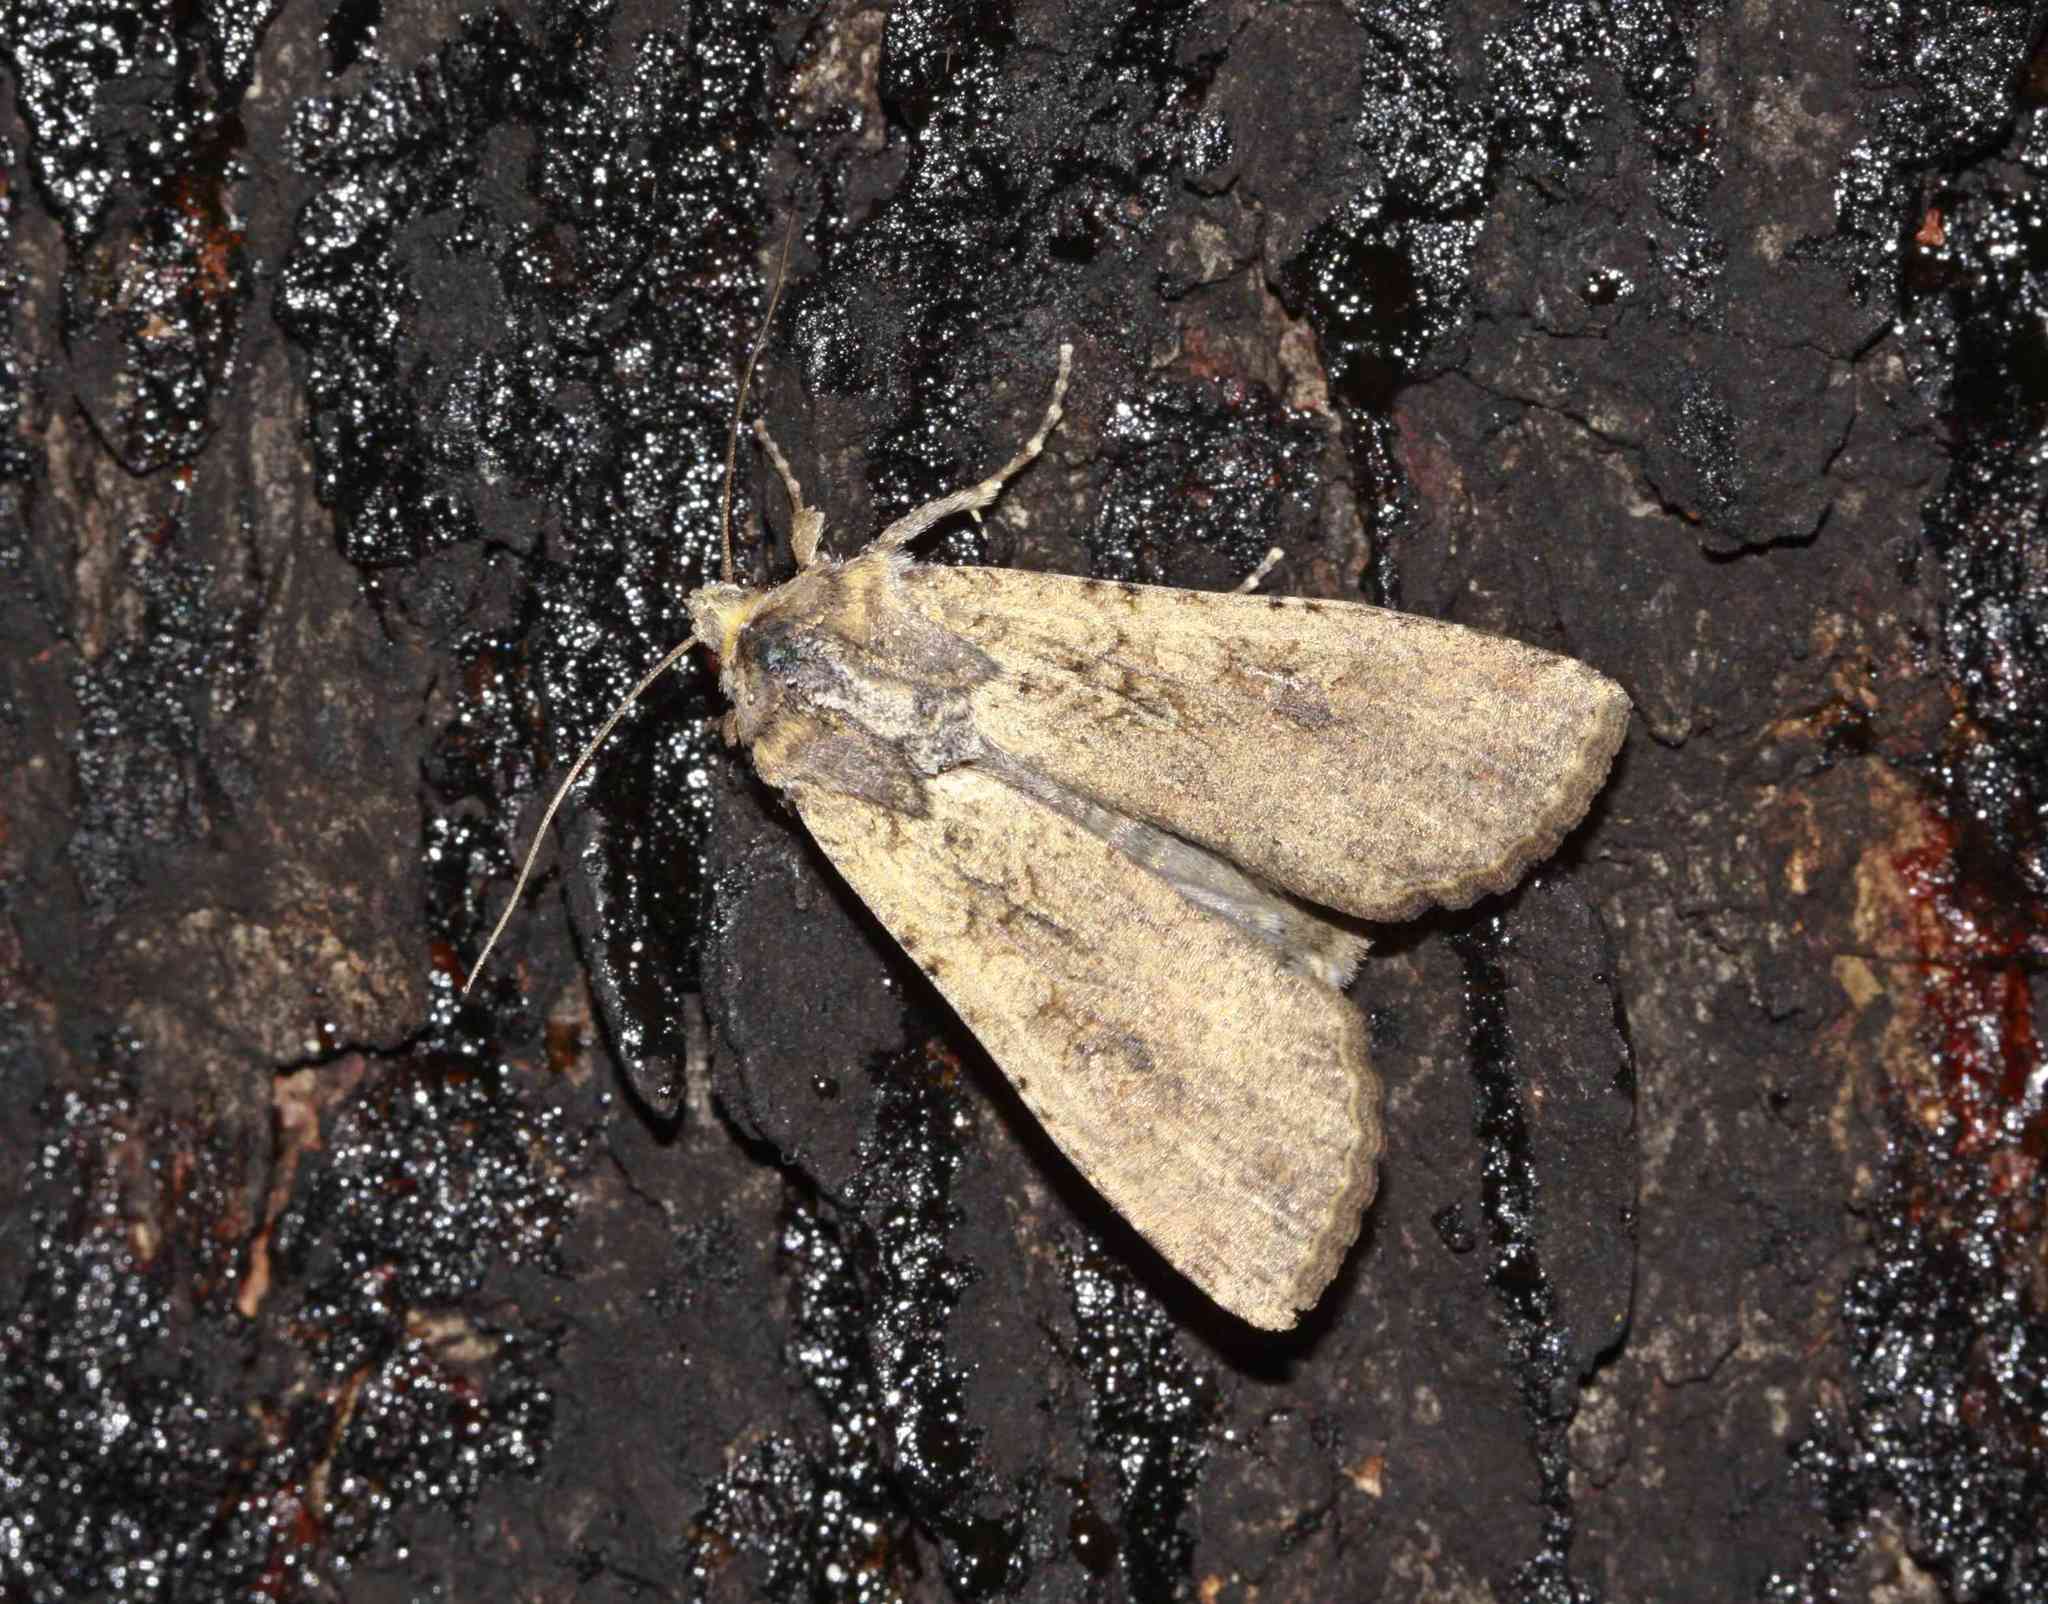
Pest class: cutworms